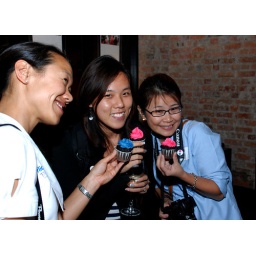
24 Hours of Flickr in KL: cup cakes girls